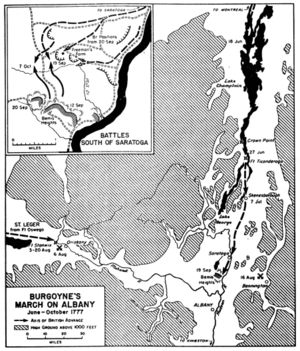
Saratogafelttoget / Felttoget / Slaget ved Bennington (16. august 1777)
Burgoynes march mod Albany juni–oktober 1777.
Saratogafelttoget var en række slag i 1777 under den amerikanske uafhængighedskrig. Det drejede sig om kontrollen over Hudson-floden.